2011 Waltham triple murder

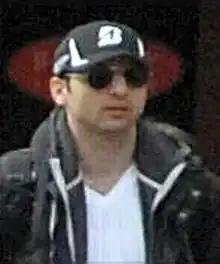
Authorities believe Tamerlan Tsarnaev may be responsible for the triple homicide

Tamerlan Tsarnaev had formerly described murder victim Brendan Mess, who lived a few blocks from him in Cambridge and was a year younger than Tsarnaev, as his best friend. Tsarnaev had been a regular visitor at Mess's apartment where the murders took place, and authorities believe that they were roommates for a time. Mess also brought Tsarnaev with him to social events and fight events. Investigators believe Tsarnaev was one of the last people to see Mess alive.